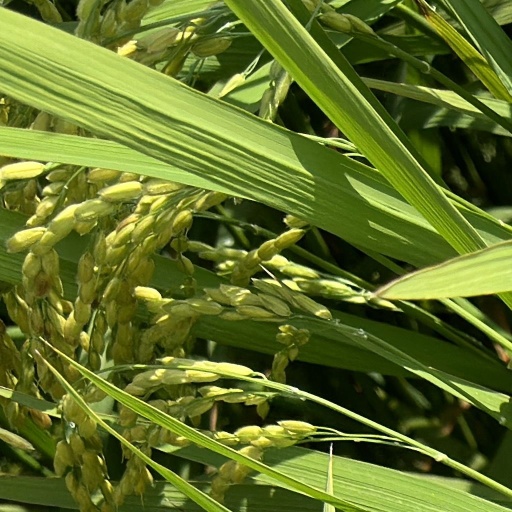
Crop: rice